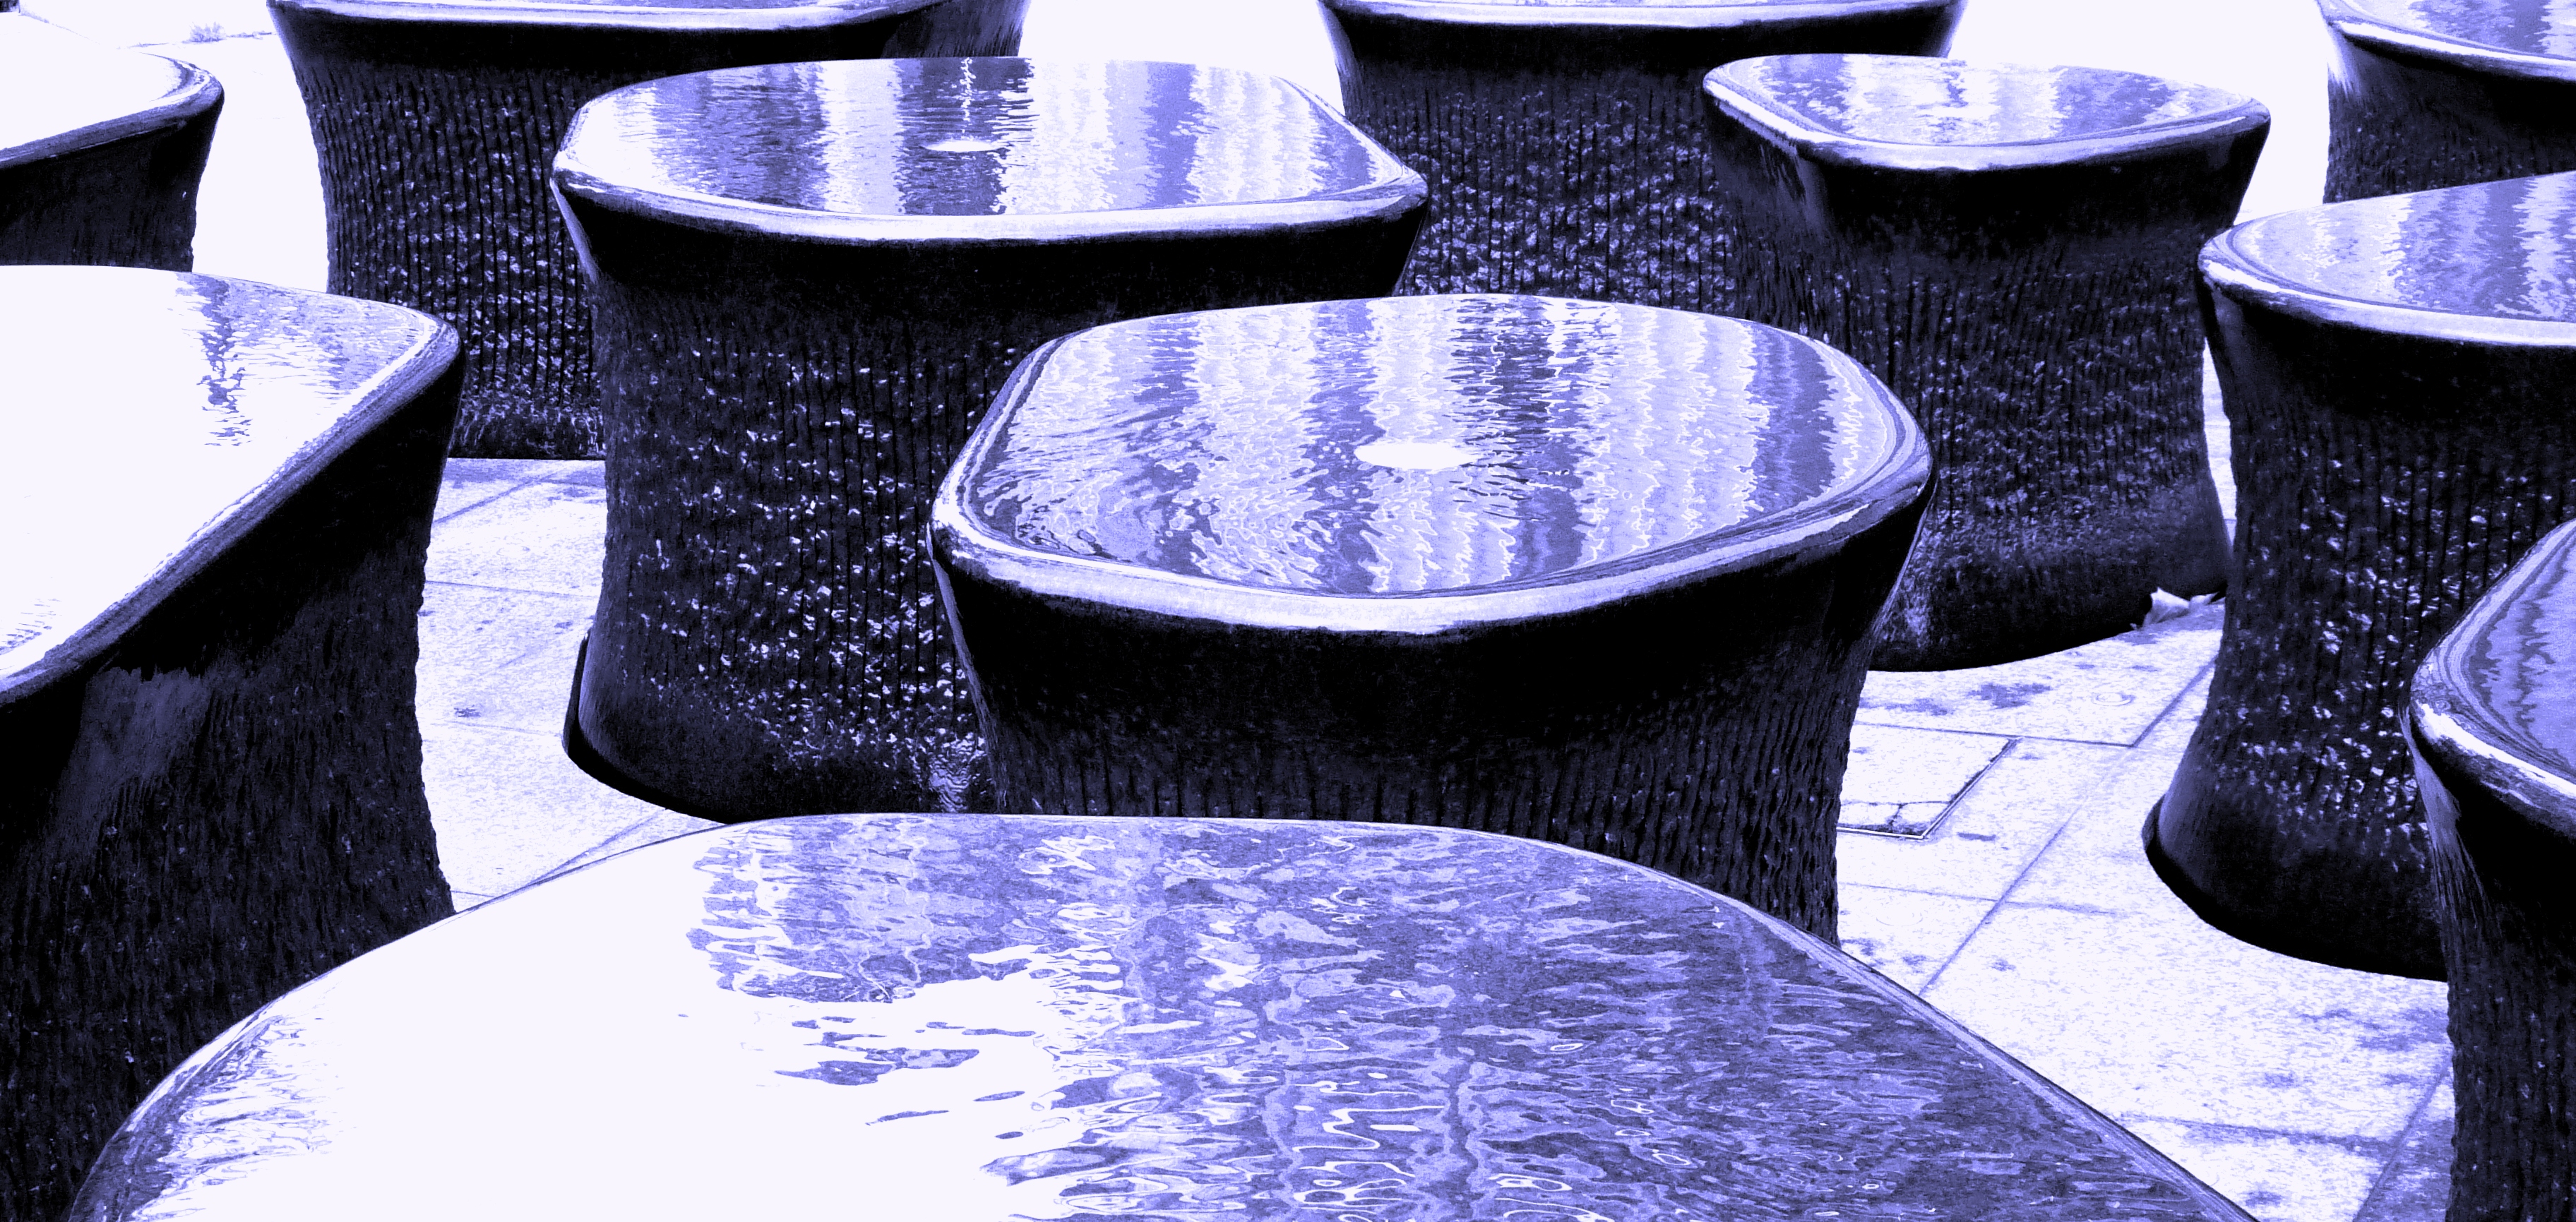
table, blue, furniture, material, textile, art, design, adelaide, shape, 2010